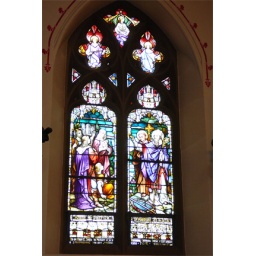
A stained glass window in St Peters Church, Drogheda